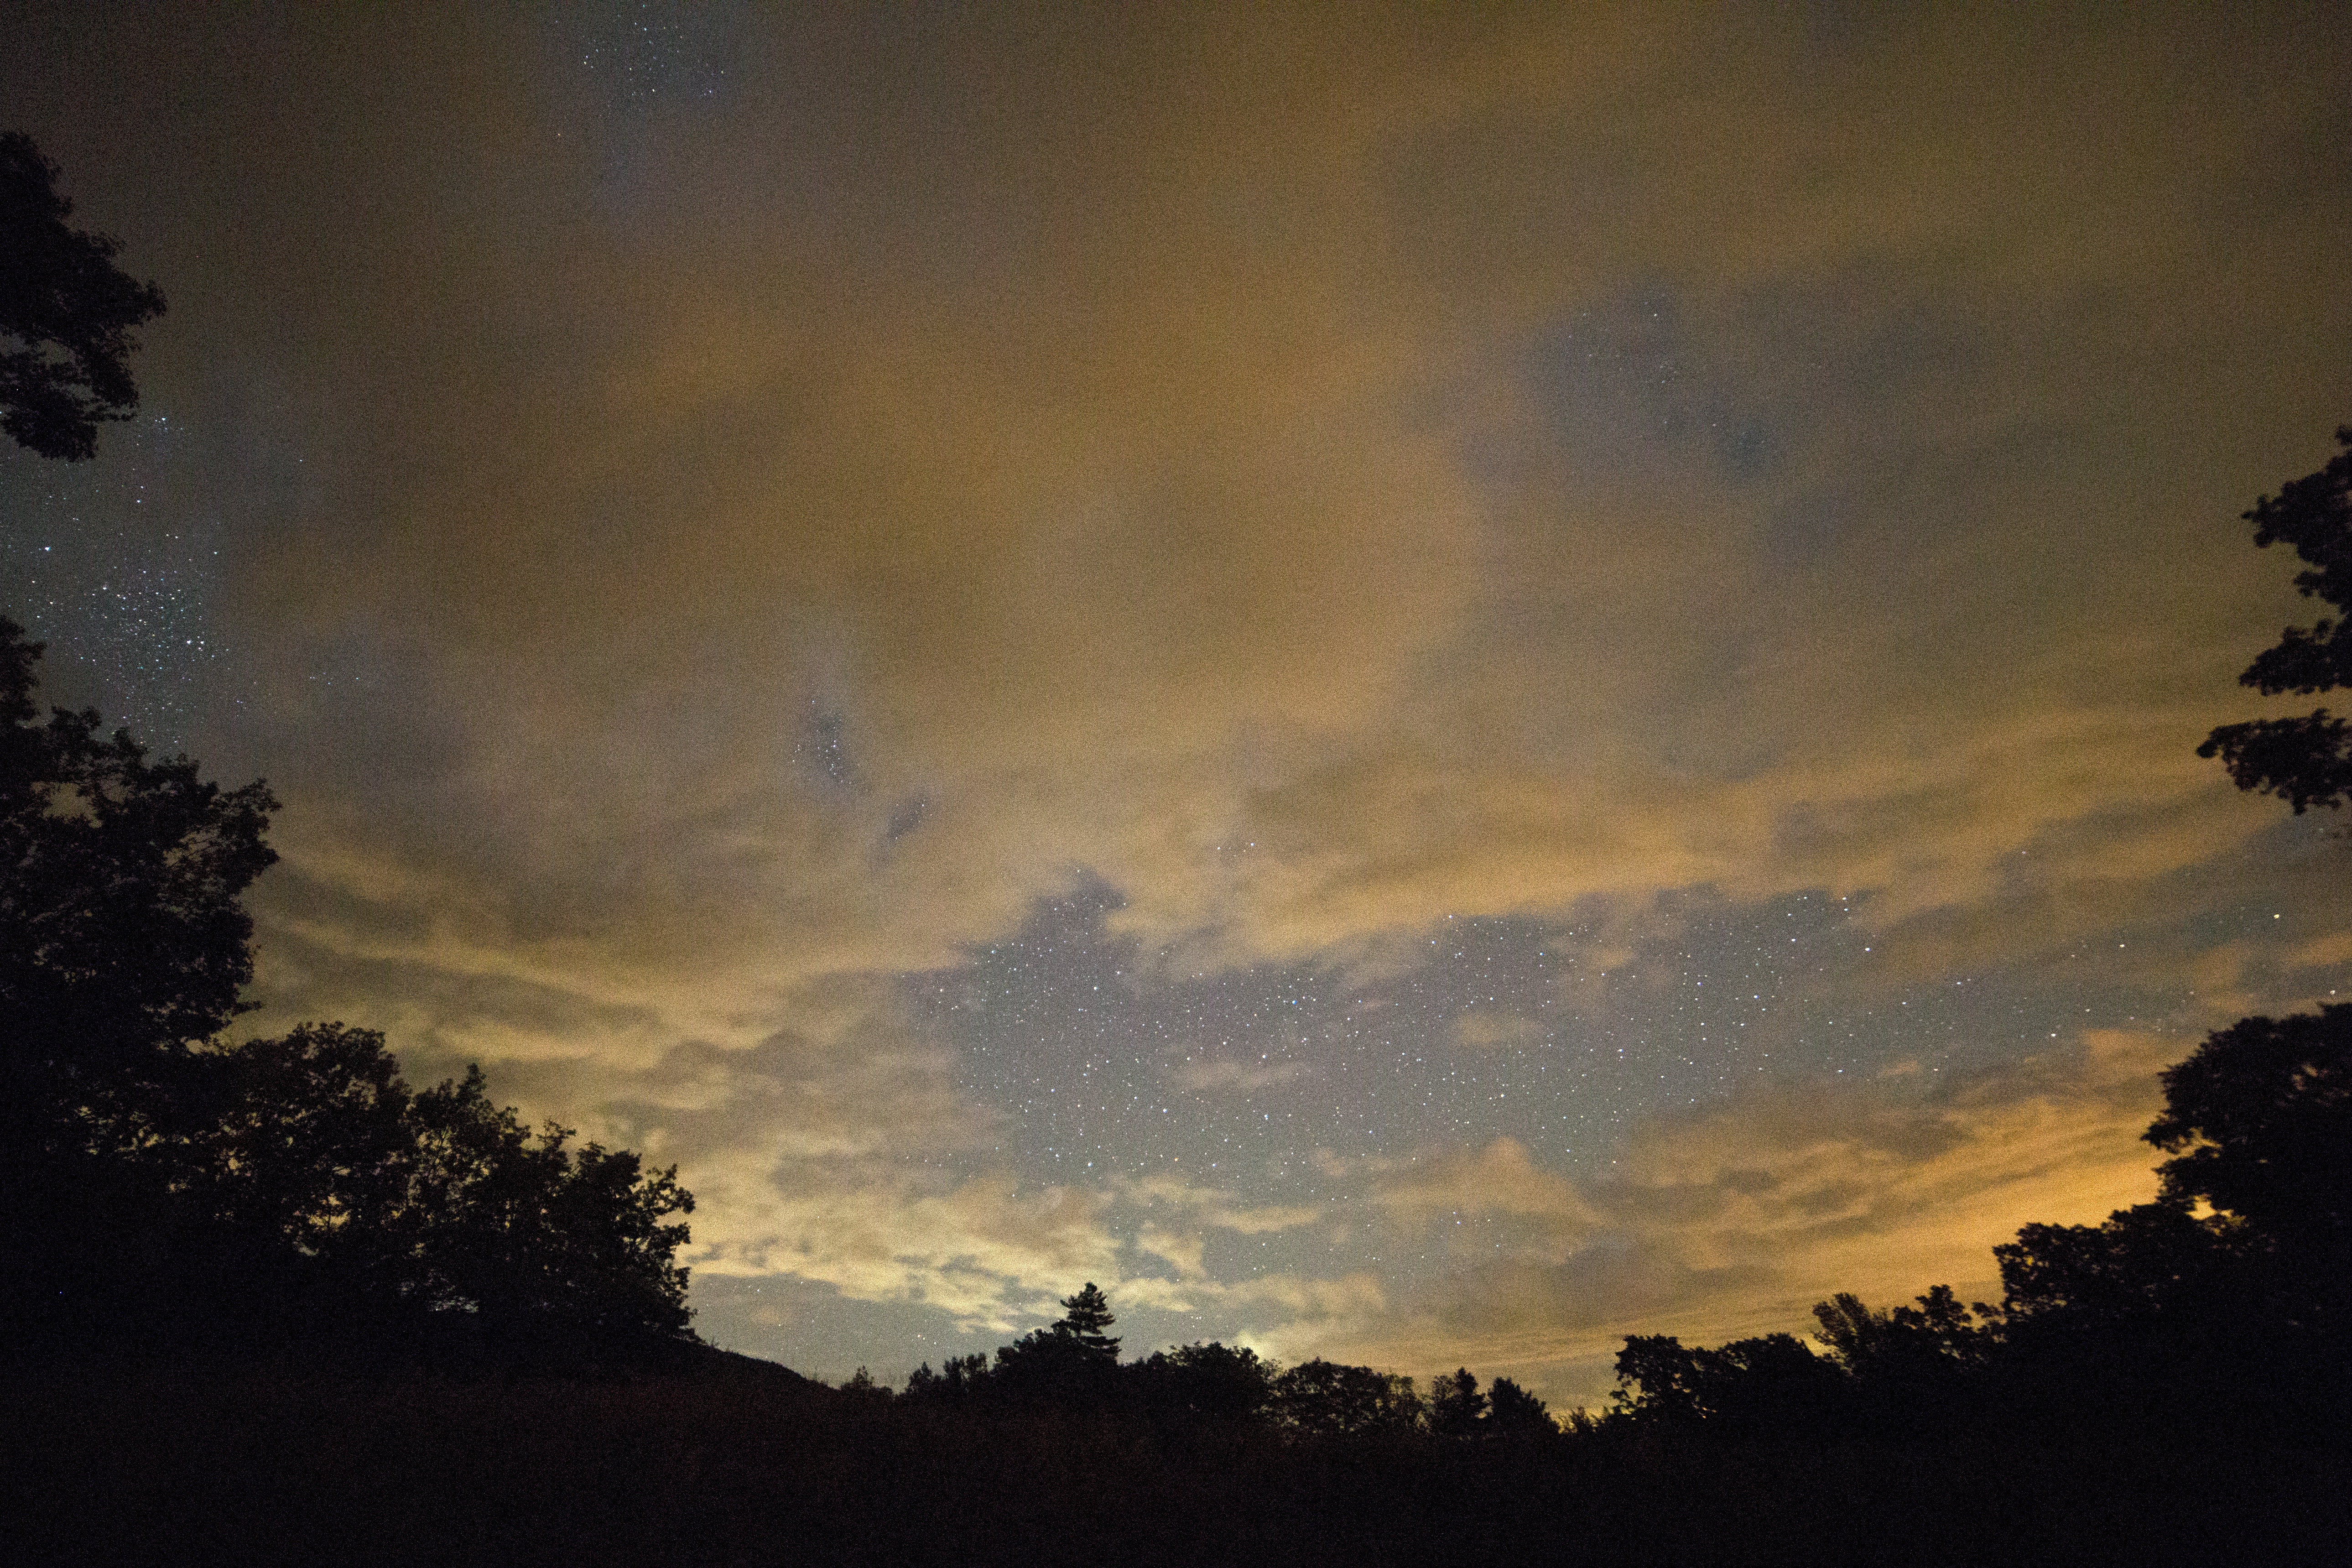
sky, cloud, nature, atmosphere, atmospheric phenomenon, tree, natural landscape, evening, daytime, horizon, morning, cumulus, dusk, sunset, afterglow, night, sunlight, meteorological phenomenon, darkness, landscape, sunrise, plant, photography, dawn, space, forest